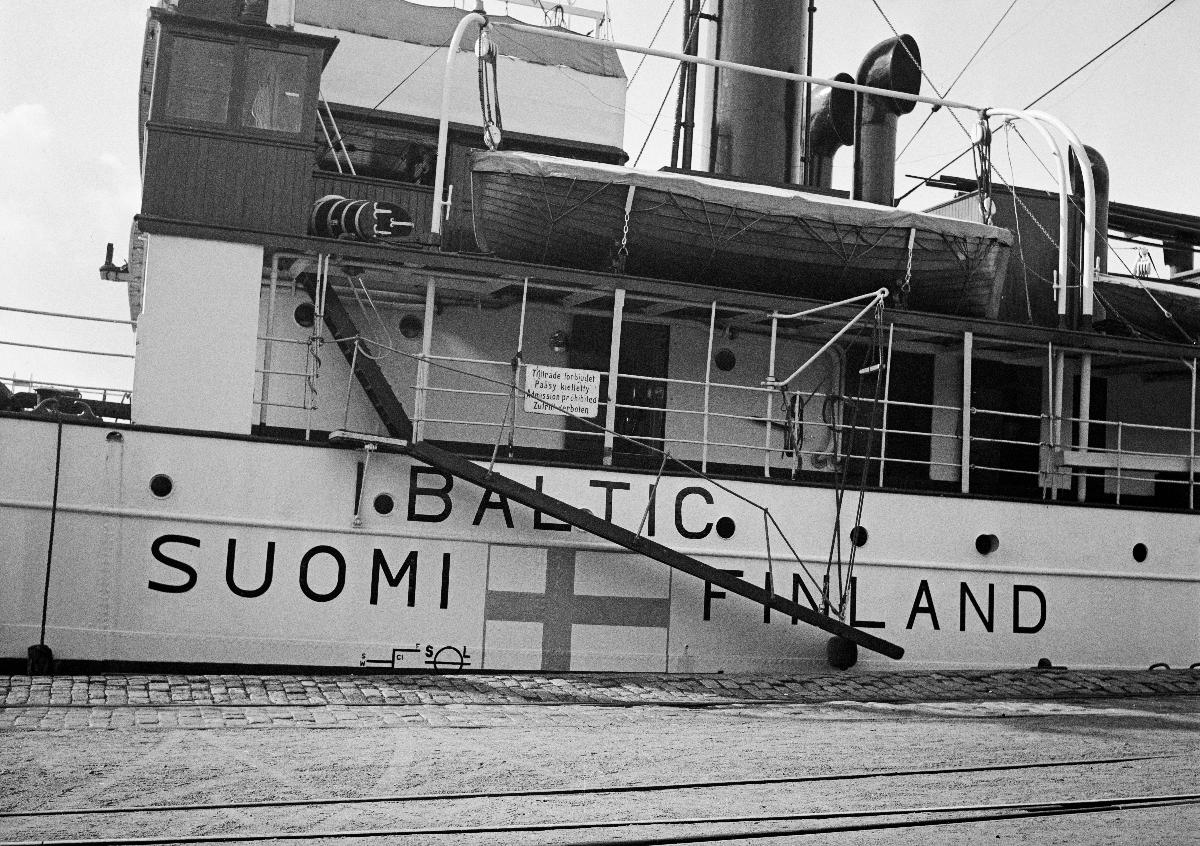
F.Å.A:n höyryalus Baltic
F.Å.A:s ångfartyg Baltic; F.Å.A's steamship Baltic
sisällön kuvaus: Baltic Suomi Finland teksti F.Å.A:n (Finska Ångfartygs Ab) laivassa Helsingissä syyskuussa 1939. Suomalaisiin aluksiin merkitään pikaisesti selvästi näkyvät tekstit, tarkoituksena korostaa alusten neutraliteettia. content description: Baltic Suomi Finland text on F.Å.A's (Finska Ångfartygs Ab) vessel in Helsinki in September 1939. The Finnish vessels are rapidly provided with a large text to mark the neutrality of the vessels. innehållsbeskrivning: Baltic Suomi Finland text på F.Å.A:s (Finska Ångfartygs Ab) fartyg i Helsingfors, september 1939. De finländska båtarna förses hastigt med på långt håll synlig text för att markera fartygens neutralitet.
Kuvaaja: Sundström, Hugo, kuvaaja
Vuosi: 1939
Paikka: Suomi, Uusimaa, Helsinki
Aiheet: HBL; laivat; alukset; merkinnät; tekstit; puolueettomuus; ships; watercrafts; markings; texts; seafare; vessels; marking; text; neutrality; fartyg; farkoster; märkningar; texter; sjöfart; båtar; skepp; märken; neutralitet